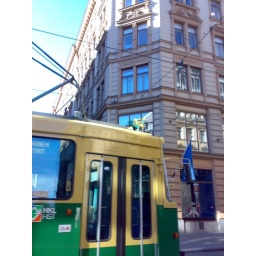
Our Helsinki office is still for one more month in the same building with the Nokia flagship store